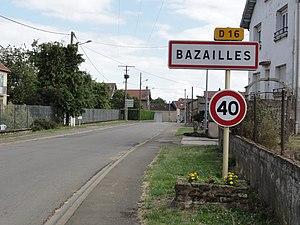
Bazailles est une commune française située dans le département de Meurthe-et-Moselle en région Grand Est.